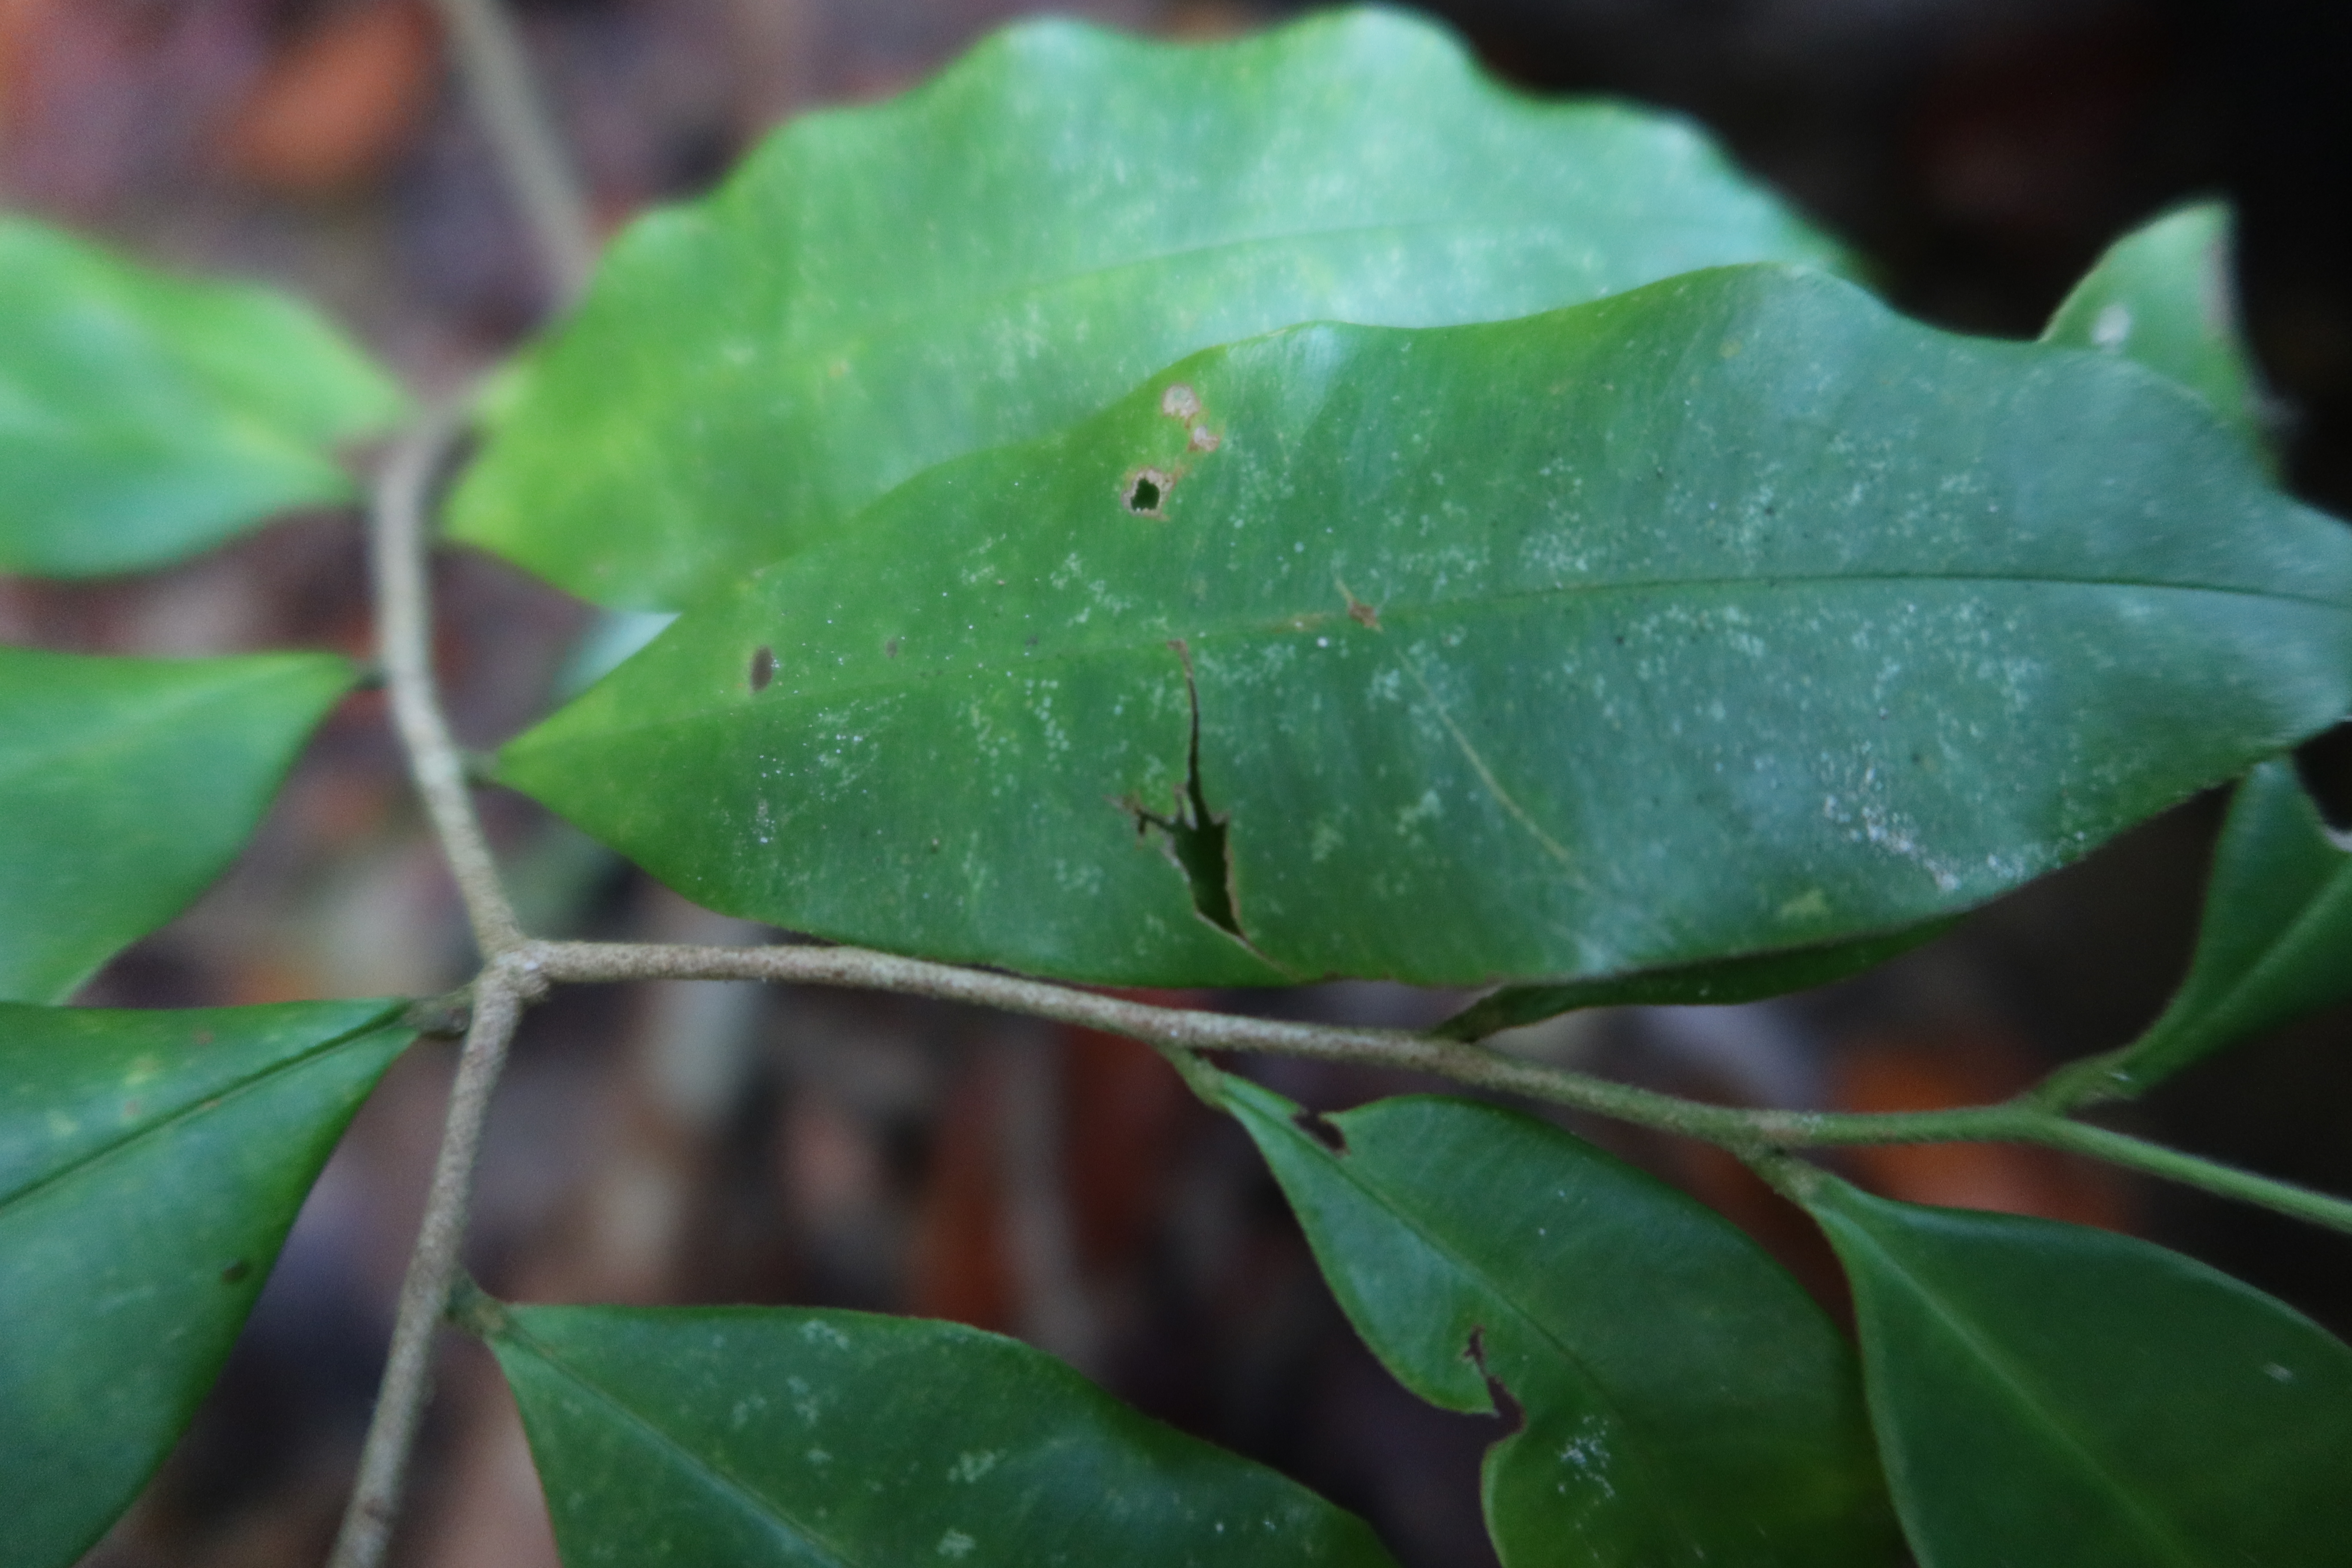
Label: Brown spots